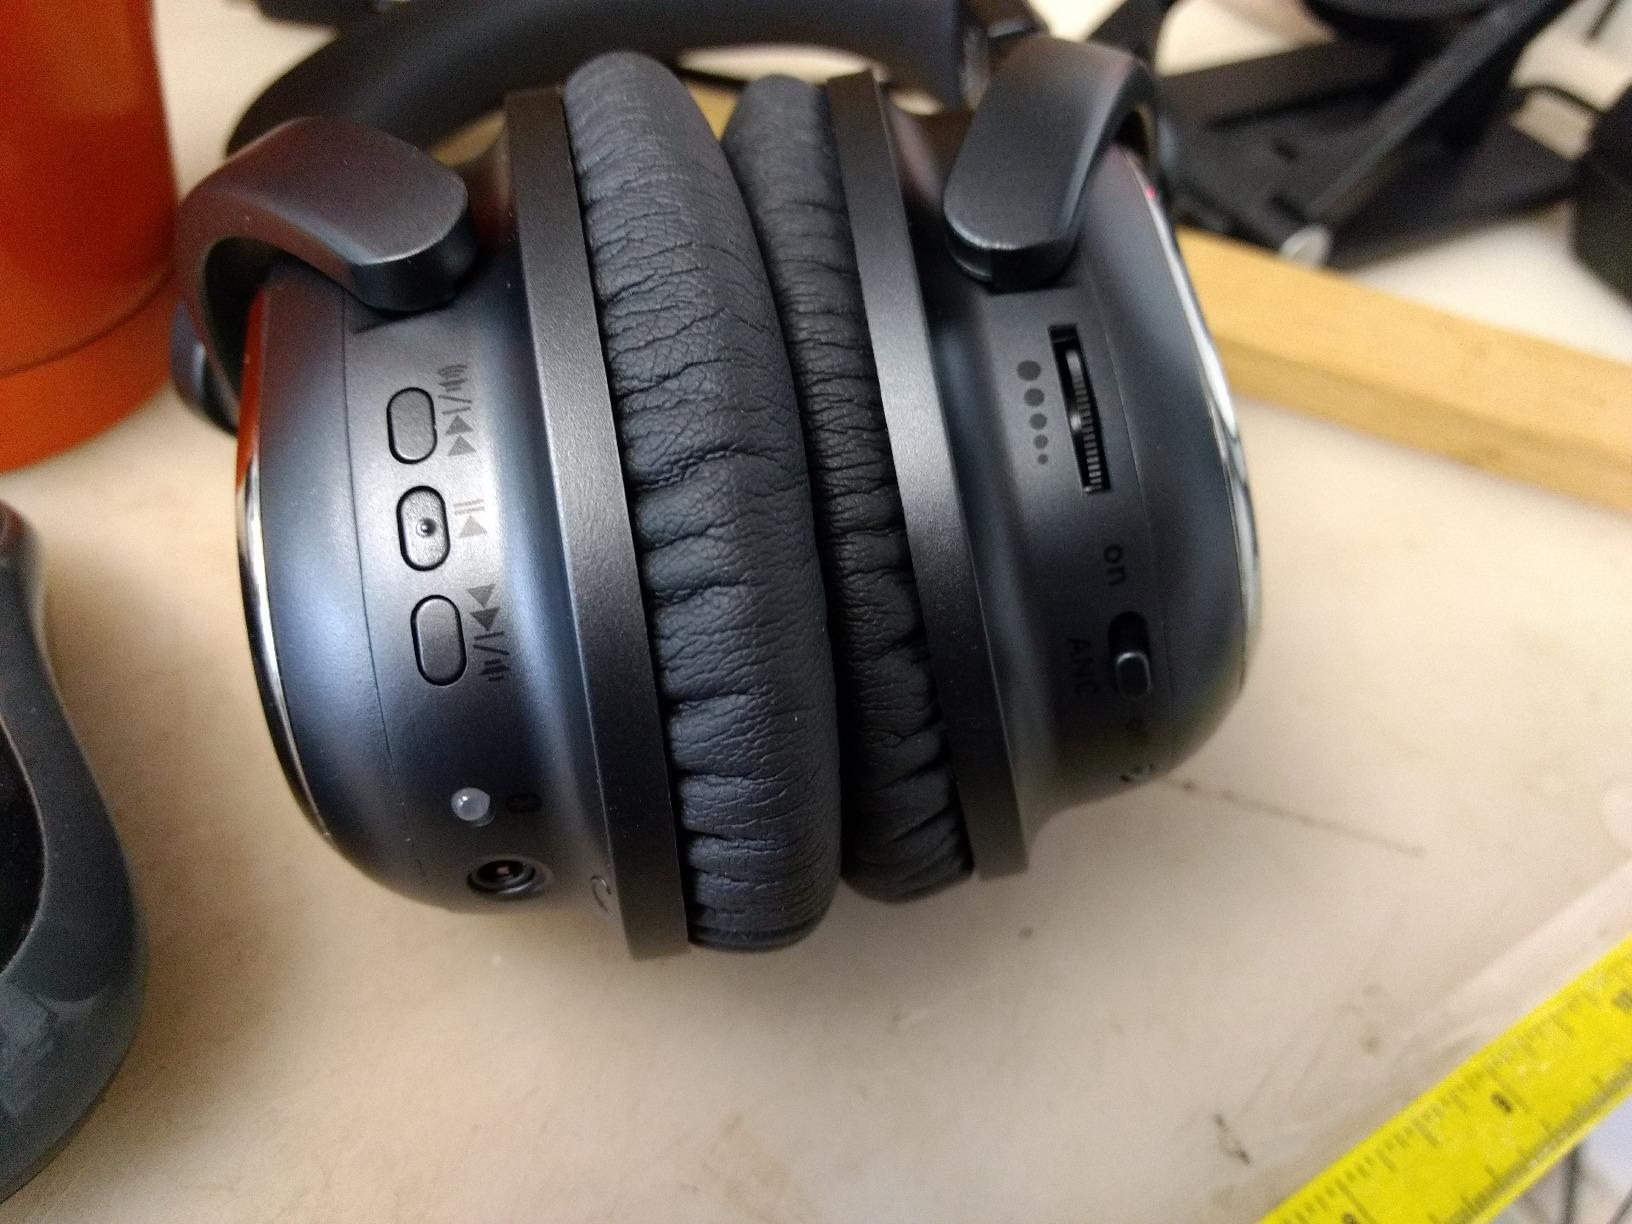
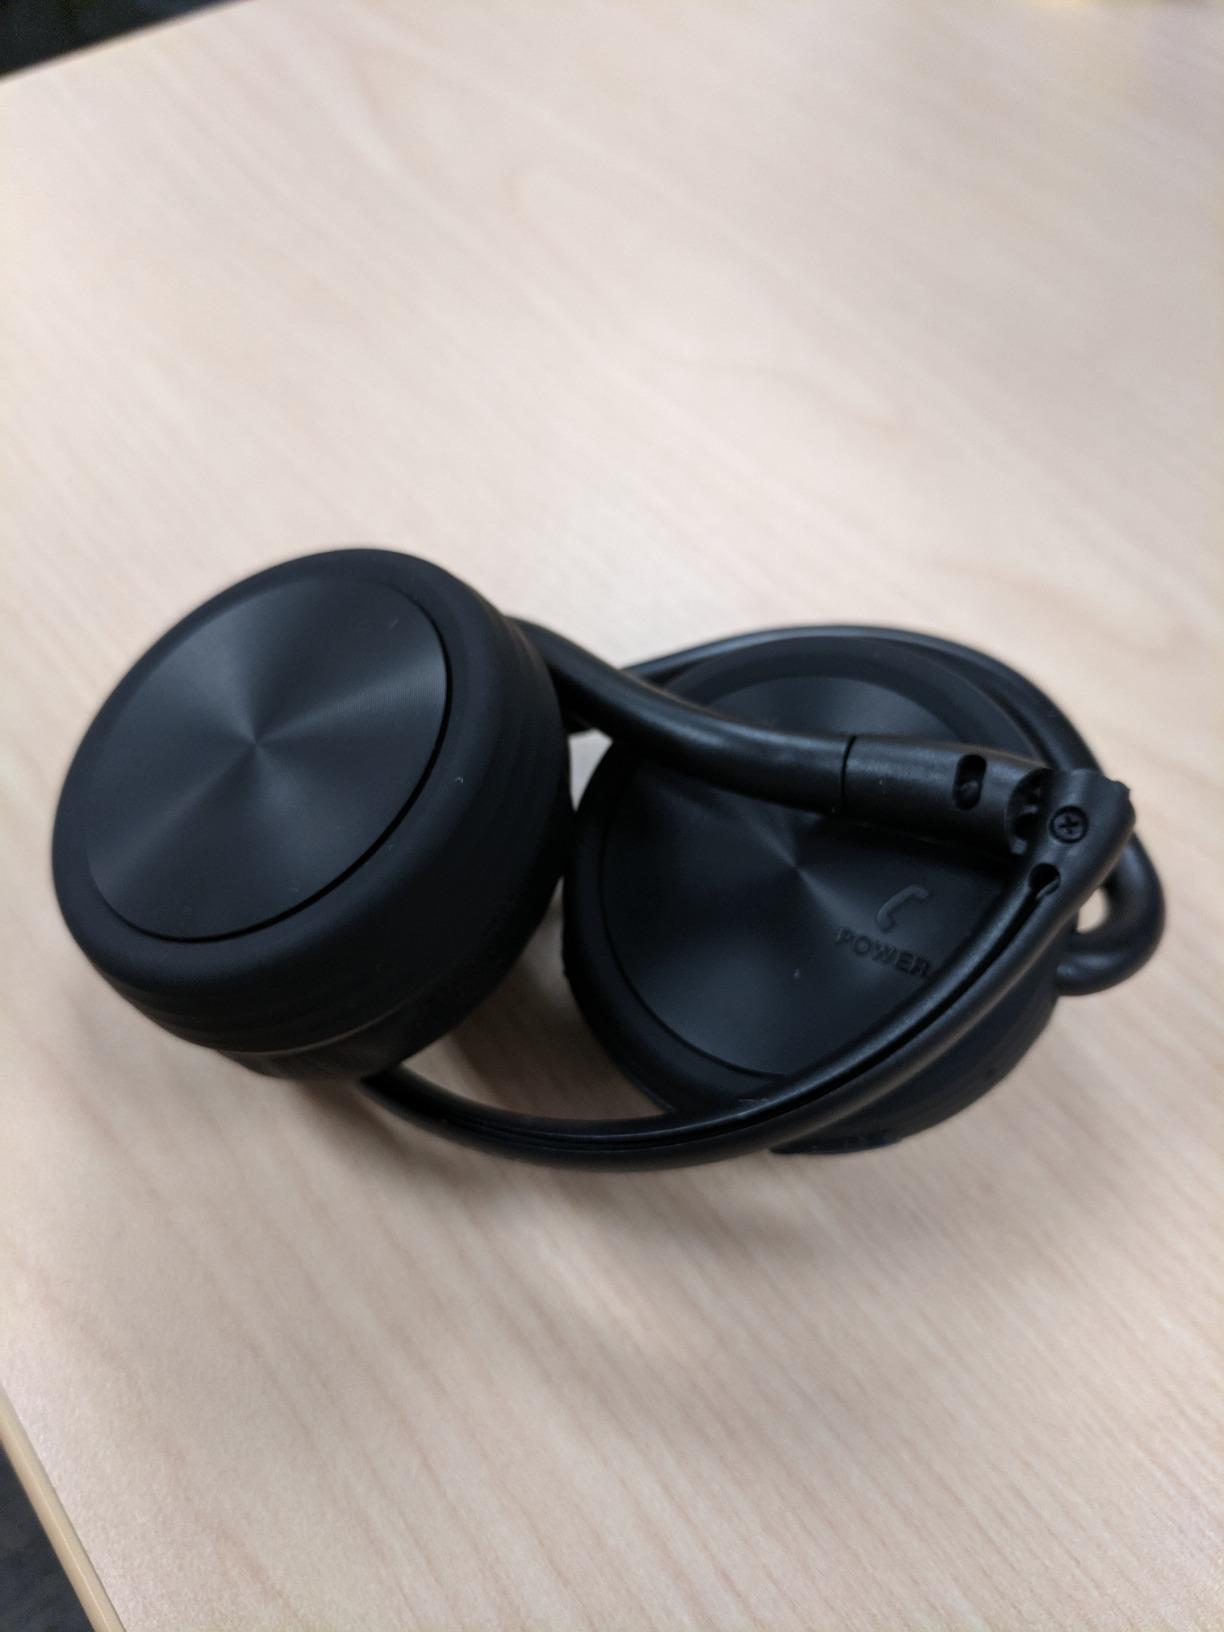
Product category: headphones
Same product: no